Iran hostage crisis

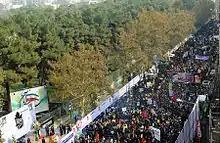
The November 2015 protest in Tehran.

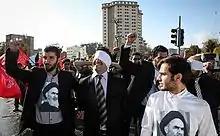
Simulation of the first day of the event, 3 November 2016, Tehran

The hostage-taking is considered largely unsuccessful for Iran, as the negotiated settlement with the U.S. did not meet any of Iran's original demands. Iran lost international support for its war against Iraq. However, anti-Americanism intensified, and the crisis served to benefit those Iranians who had supported it. Politicians such as Khoeiniha and Behzad Nabavi were left in a stronger position, while those associated with – or accused of association with – the U.S. were removed from the political picture. Khomeini biographer, Baqer Moin, described the crisis as "a watershed in Khomeini's life" that transformed him from "a cautious, pragmatic politician" into "a modern revolutionary single-mindedly pursuing a dogma." In Khomeini's statements, "imperialism" and "liberalism" were "negative words," while "revolution" "became a sacred word, sometimes more important than "Islam"."